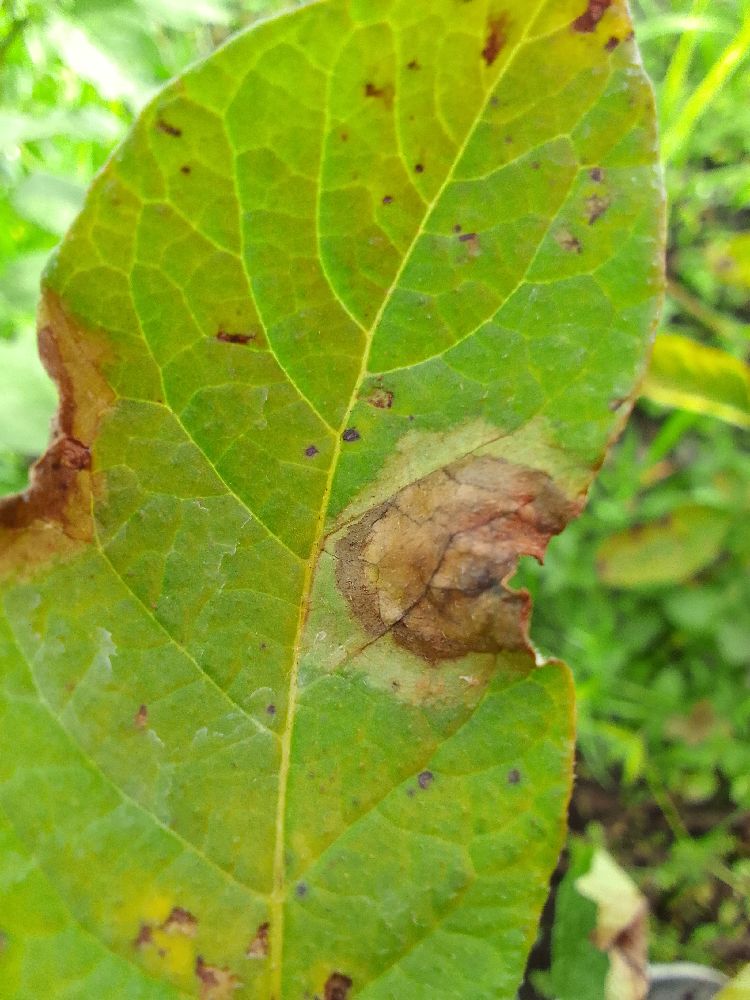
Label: Late blight